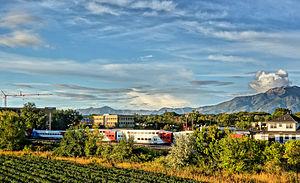
Layton est une municipalité américaine située dans le comté de Davis, dans l’Utah. Lors du recensement de 2010, sa population est de 67 311 habitants, ce qui en fait la plus grande ville du comté et la septième de l’État.